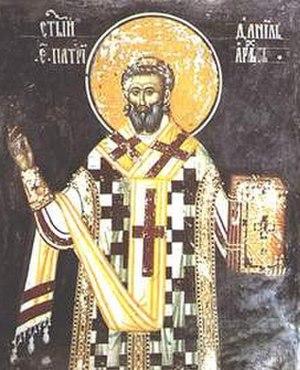
1463-1557 : après la conquête ottomane du Patriarcat de Peć et la chute de Smederevo et après la mort du patriarche Arsène II, le patriarcat a été placé sous la juridiction de l'archevêché d'Ohrid.
Le monastère de Drenča est un monastère orthodoxe serbe situé à Drenča, dans le district de Rasina et dans la municipalité d'Aleksandrovac en Serbie. Il est inscrit sur la liste des monuments culturels de grande importance de la République de Serbie.